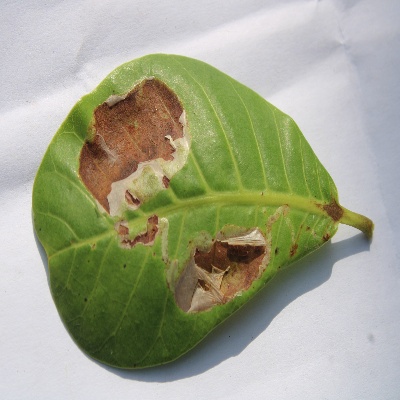
Crop: Cashew
Condition: leaf miner